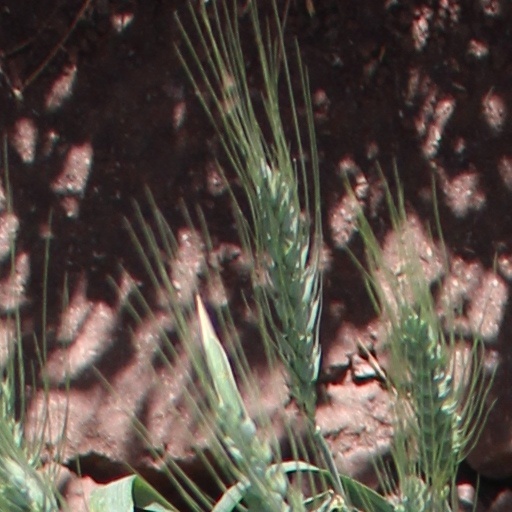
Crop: wheat